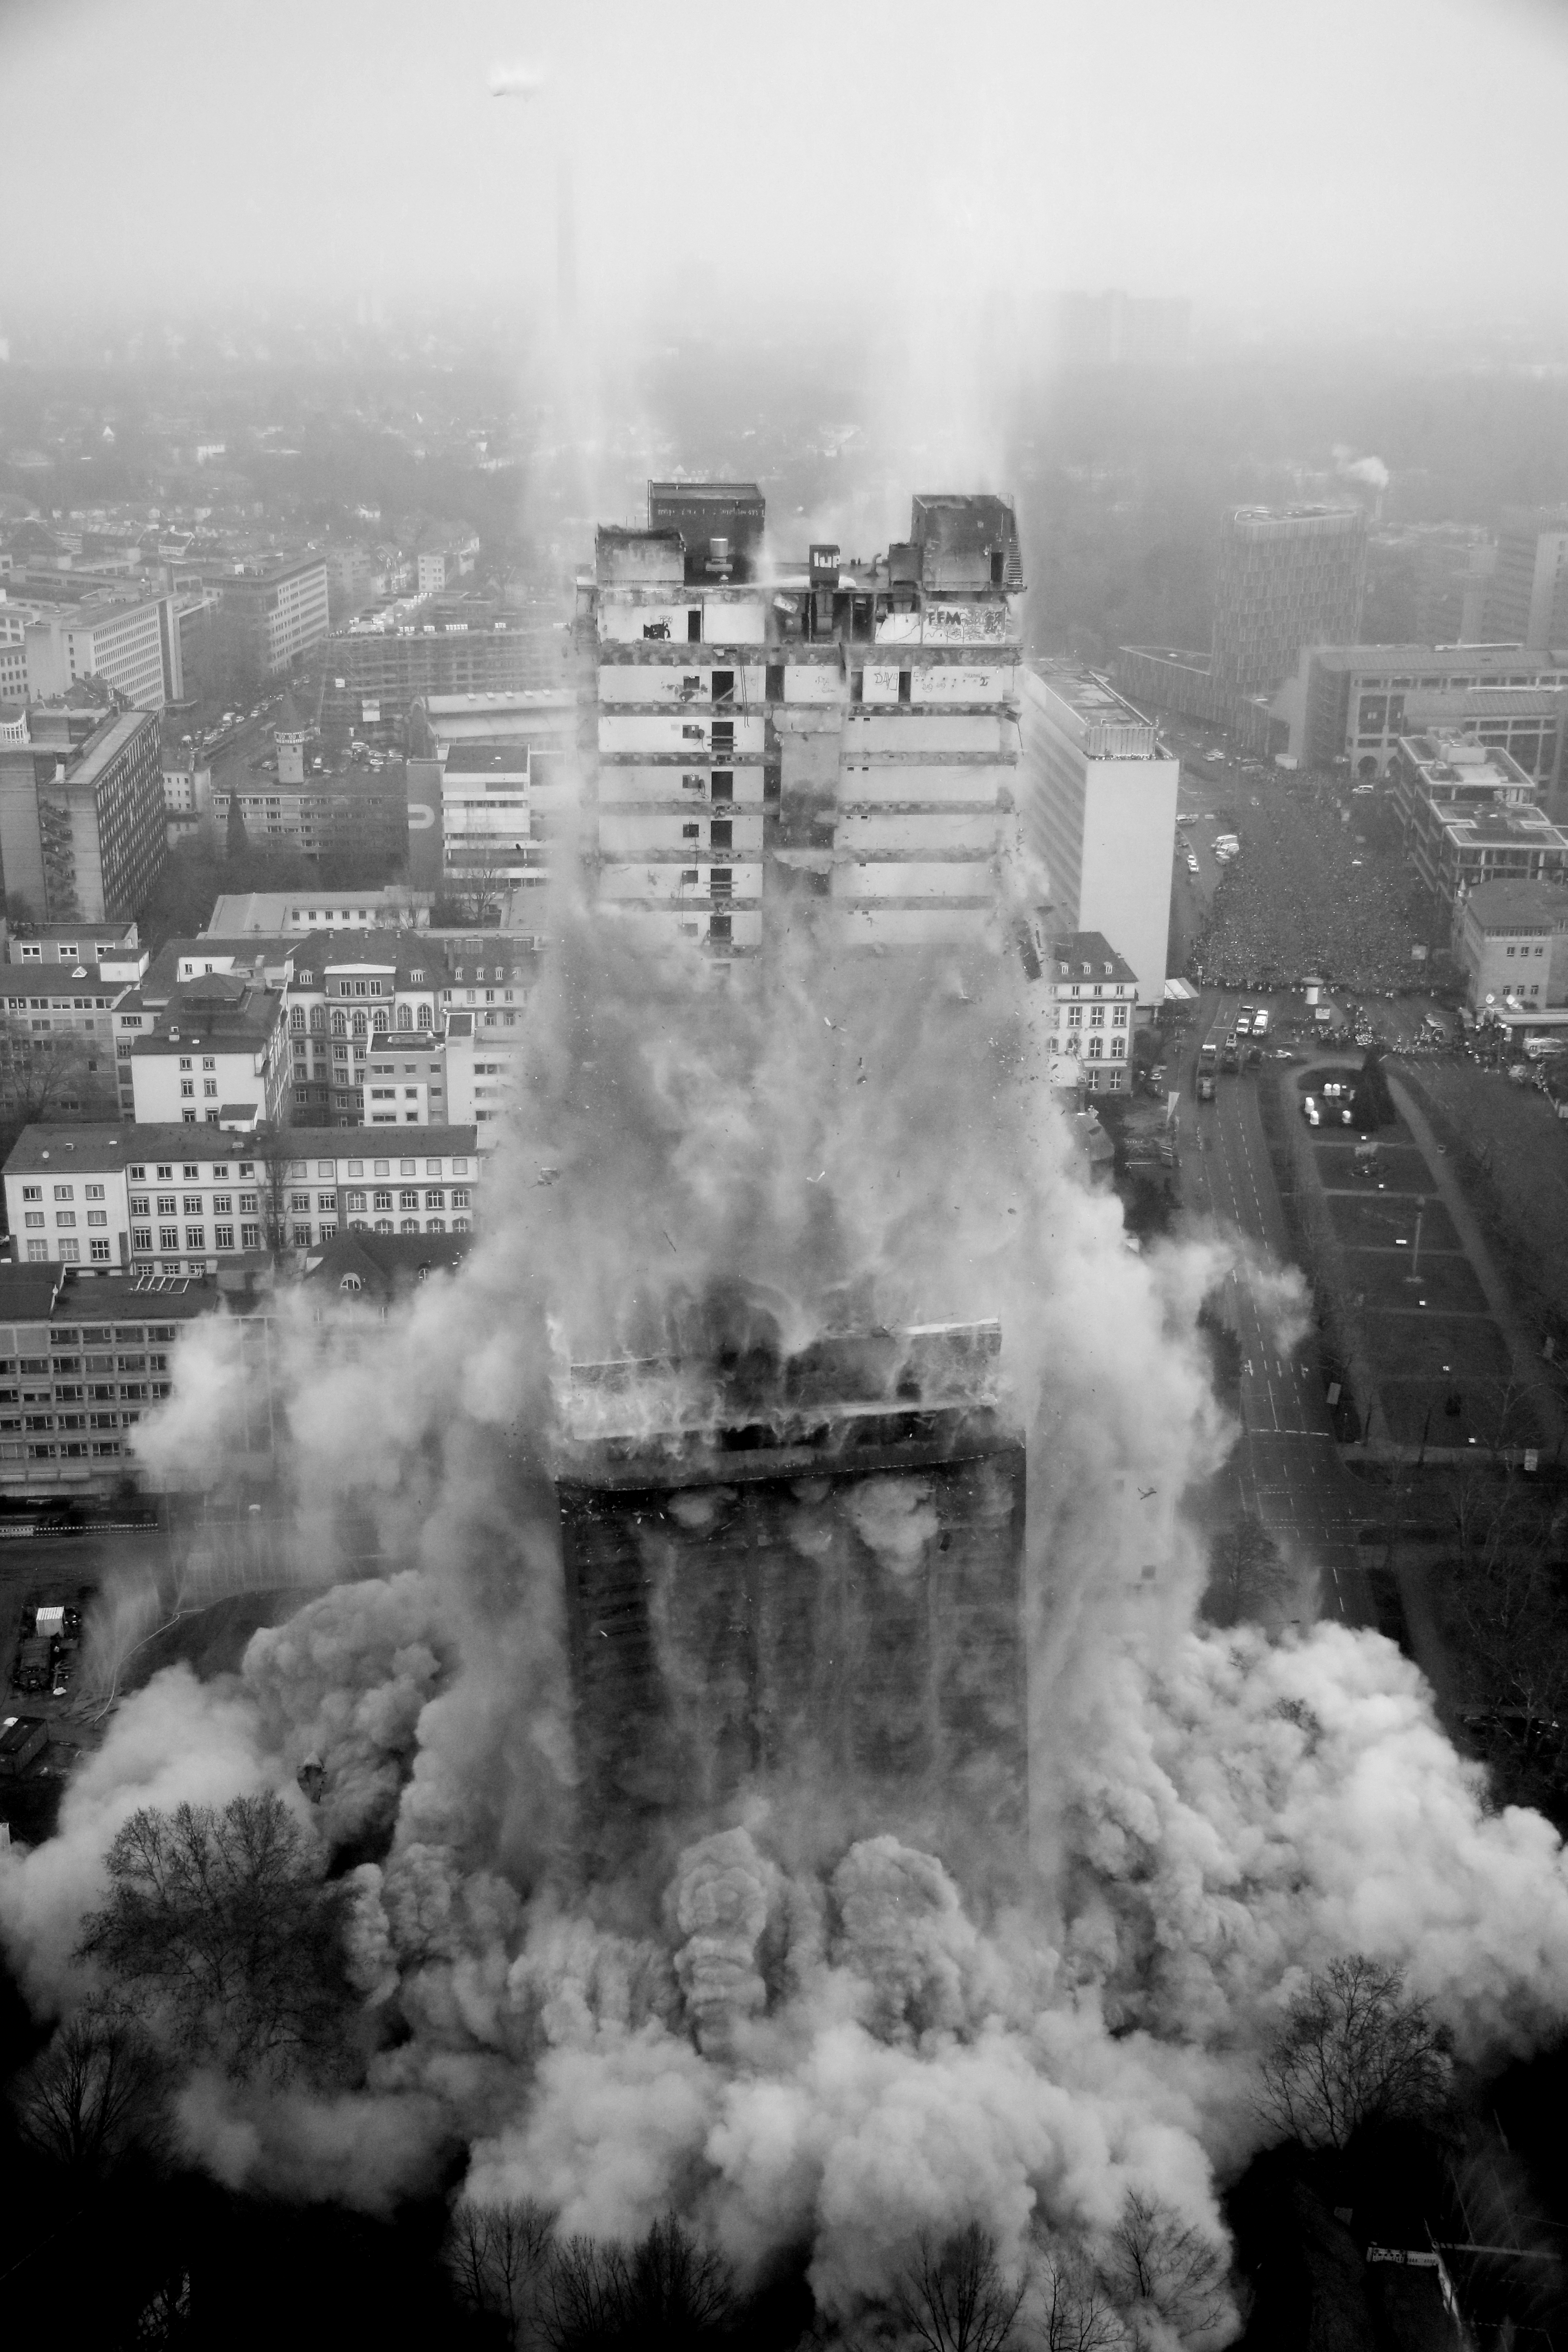
black and white, photography, building, skyscraper, smoke, aircraft, vehicle, tower, weather, monochrome, bw, blackandwhite, blackwhite, university, turm, alemania, allemagne, sw, schwarzweiss, schwarzweis, demolition, germania, hochhaus, schwarzweissfotografie, schwarzweisfotografie, afe, sprengung, universit t, geb udeabriss, geb udeabris, monochrome photography, atmospheric phenomenon, atmosphere of earth